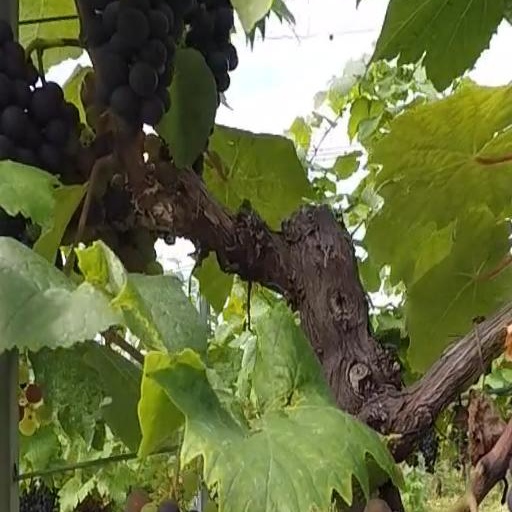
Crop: grape